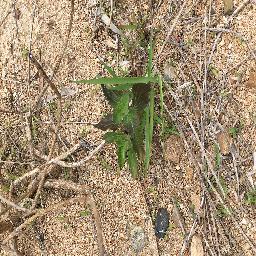
Label: siam_weed